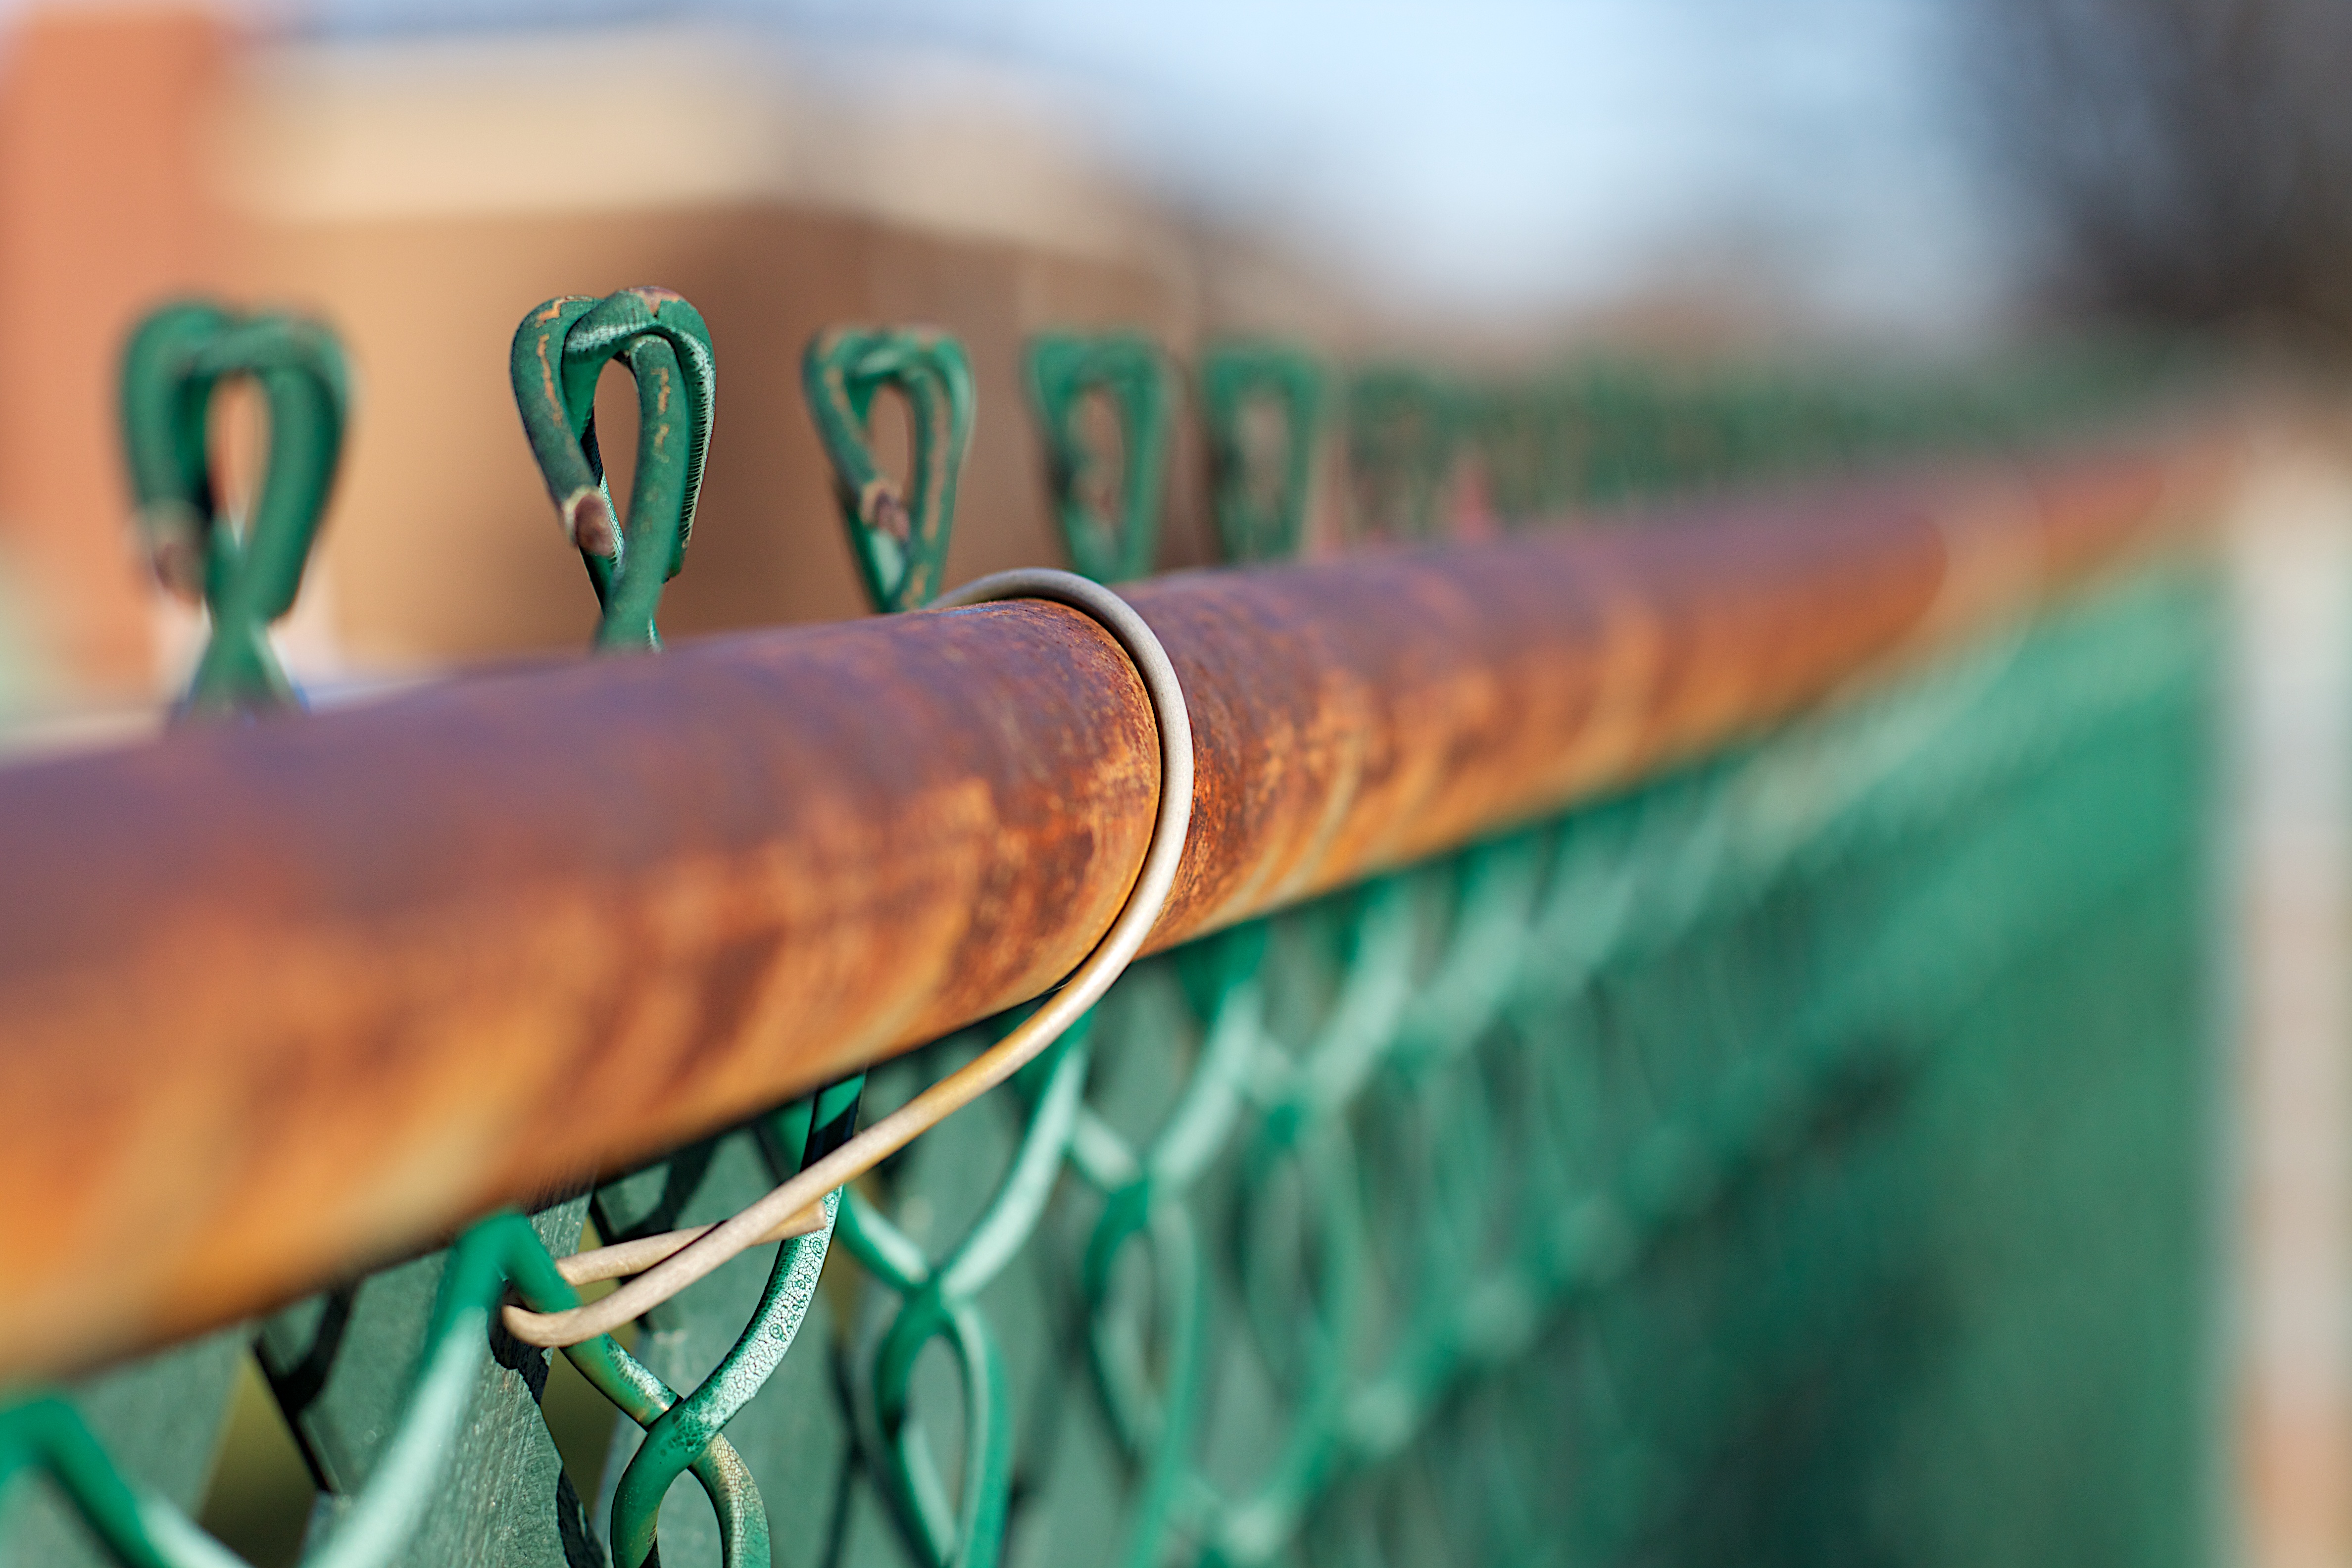
hand, green, color, blue, close up, macro photography, surfing equipment and supplies